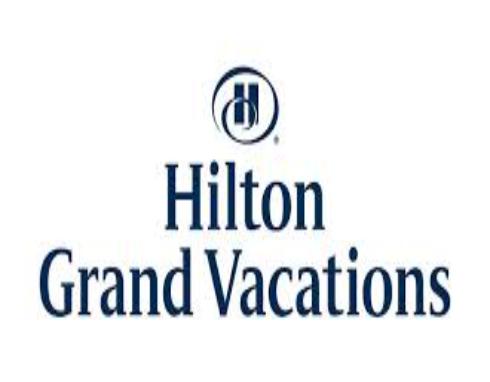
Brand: Hilton Worldwide-1
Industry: Others